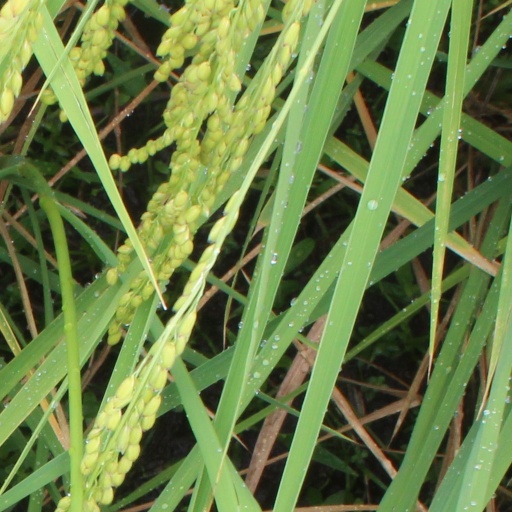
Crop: rice